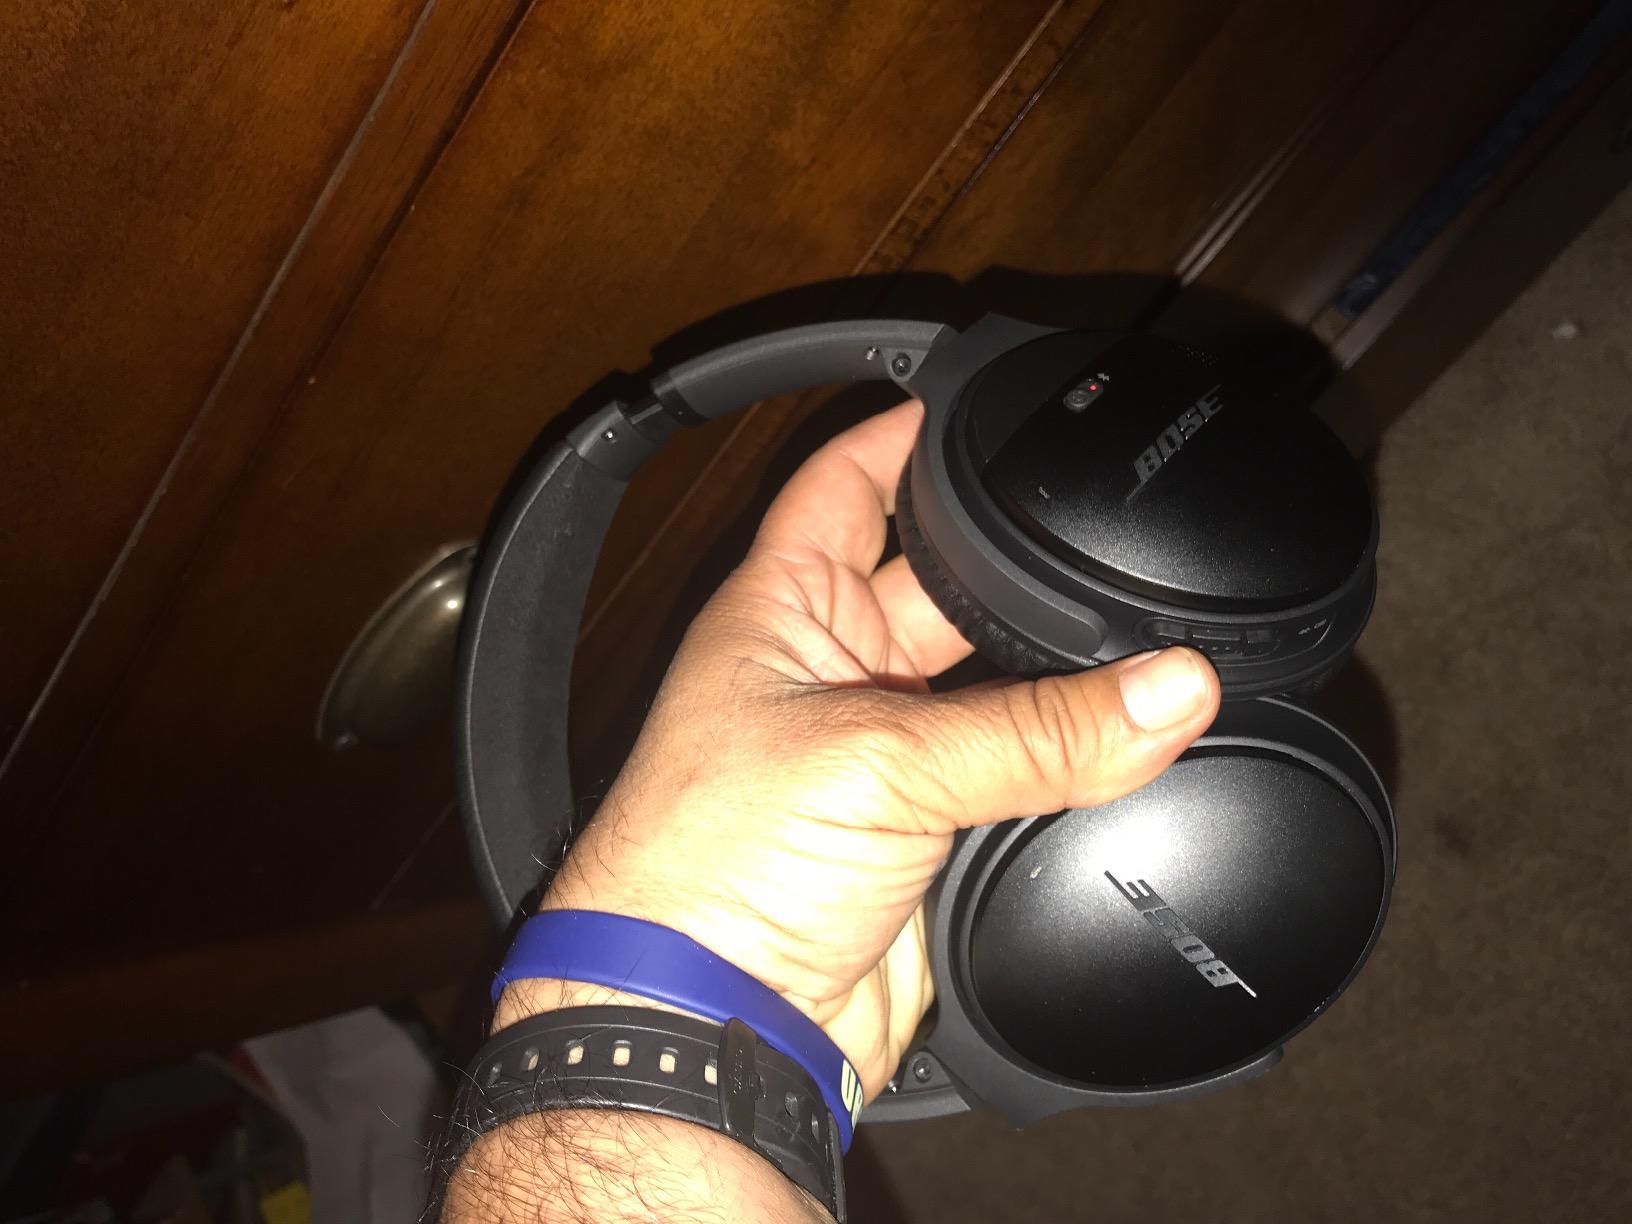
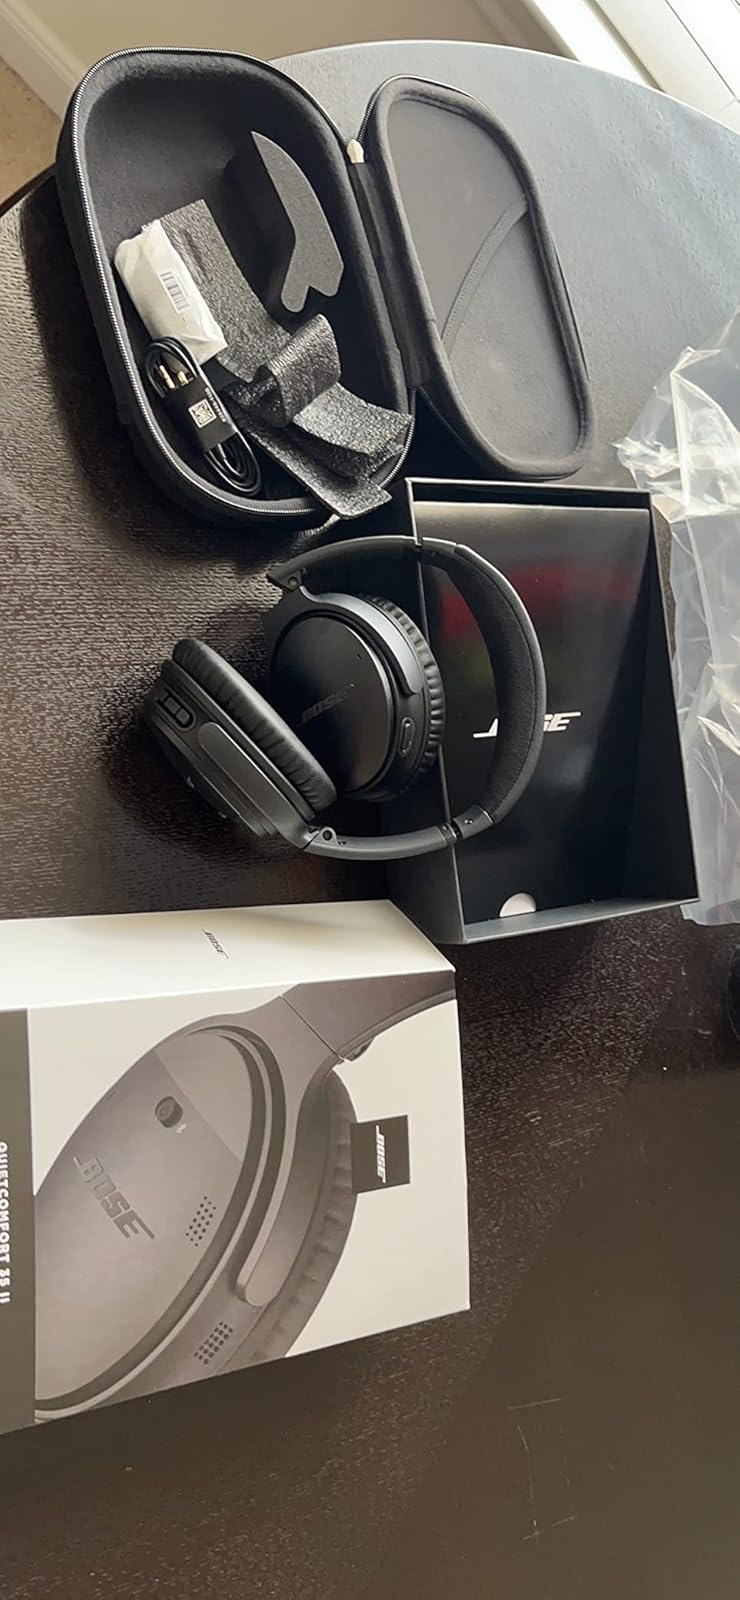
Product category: headphones
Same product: yes